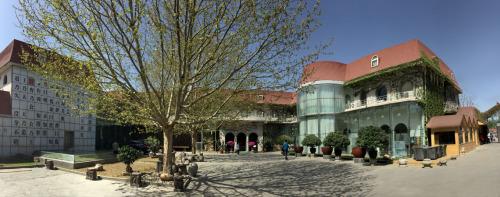
地标名称：观复博物馆
所在城市：北京市·朝阳区